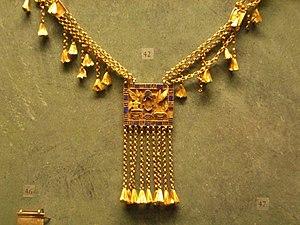
Pinedjem Iᵉʳ est le fils de Piânkh et Hereret, il hérite d’abord de son père en -1070 de la charge de premier grand prêtre d'Amon à Karnak et de généralissime ; à cette époque Smendès Iᵉʳ est pharaon à Tanis ; puis vers -1054 il devient le dirigeant de facto de la Haute-Égypte.